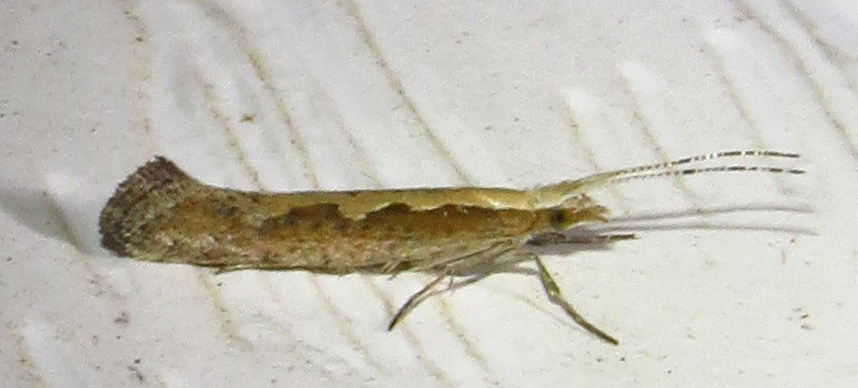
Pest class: diamondback_moth